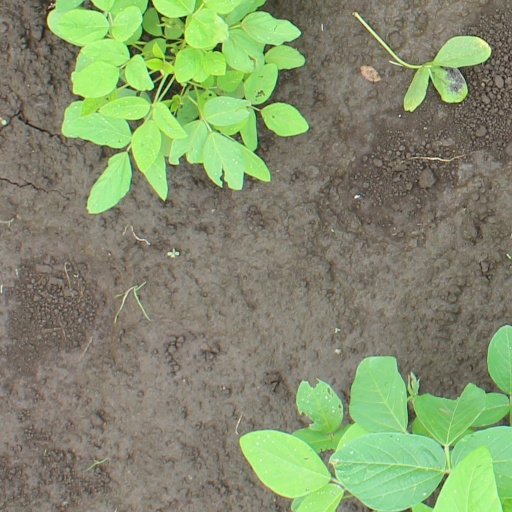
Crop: soybean